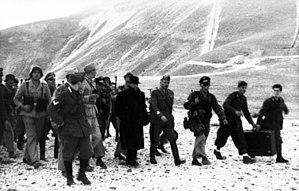
1943 est une année commune commençant un vendredi.
La participation de l'Italie à la Seconde Guerre mondiale était caractérisée par un cadre complexe d'idéologie, de politique et de diplomatie, tandis que ses actions militaires étaient souvent fortement influencées par des facteurs externes. L'Italie a rejoint la guerre en tant que l'une des puissances de l'Axe en 1940, lors de la reddition de la France, avec un plan de concentration des forces italiennes en vue d'une offensive majeure contre l'Empire britannique en Afrique et au Moyen-Orient, tout en s'attendant à l'effondrement du Royaume-Uni sur le théâtre européen. Les Italiens ont bombardé la Palestine mandataire, envahi l'Égypte et occupé le Somaliland britannique en remportant ses premiers succès. Cependant, les actions allemandes et japonaises en 1941 ont conduit respectivement à l'entrée de l'Union soviétique et États-Unis dans la guerre, ruinant ainsi le plan italien et reportant indéfiniment l'objectif de forcer la Grande-Bretagne à accepter un traité de paix négocié.